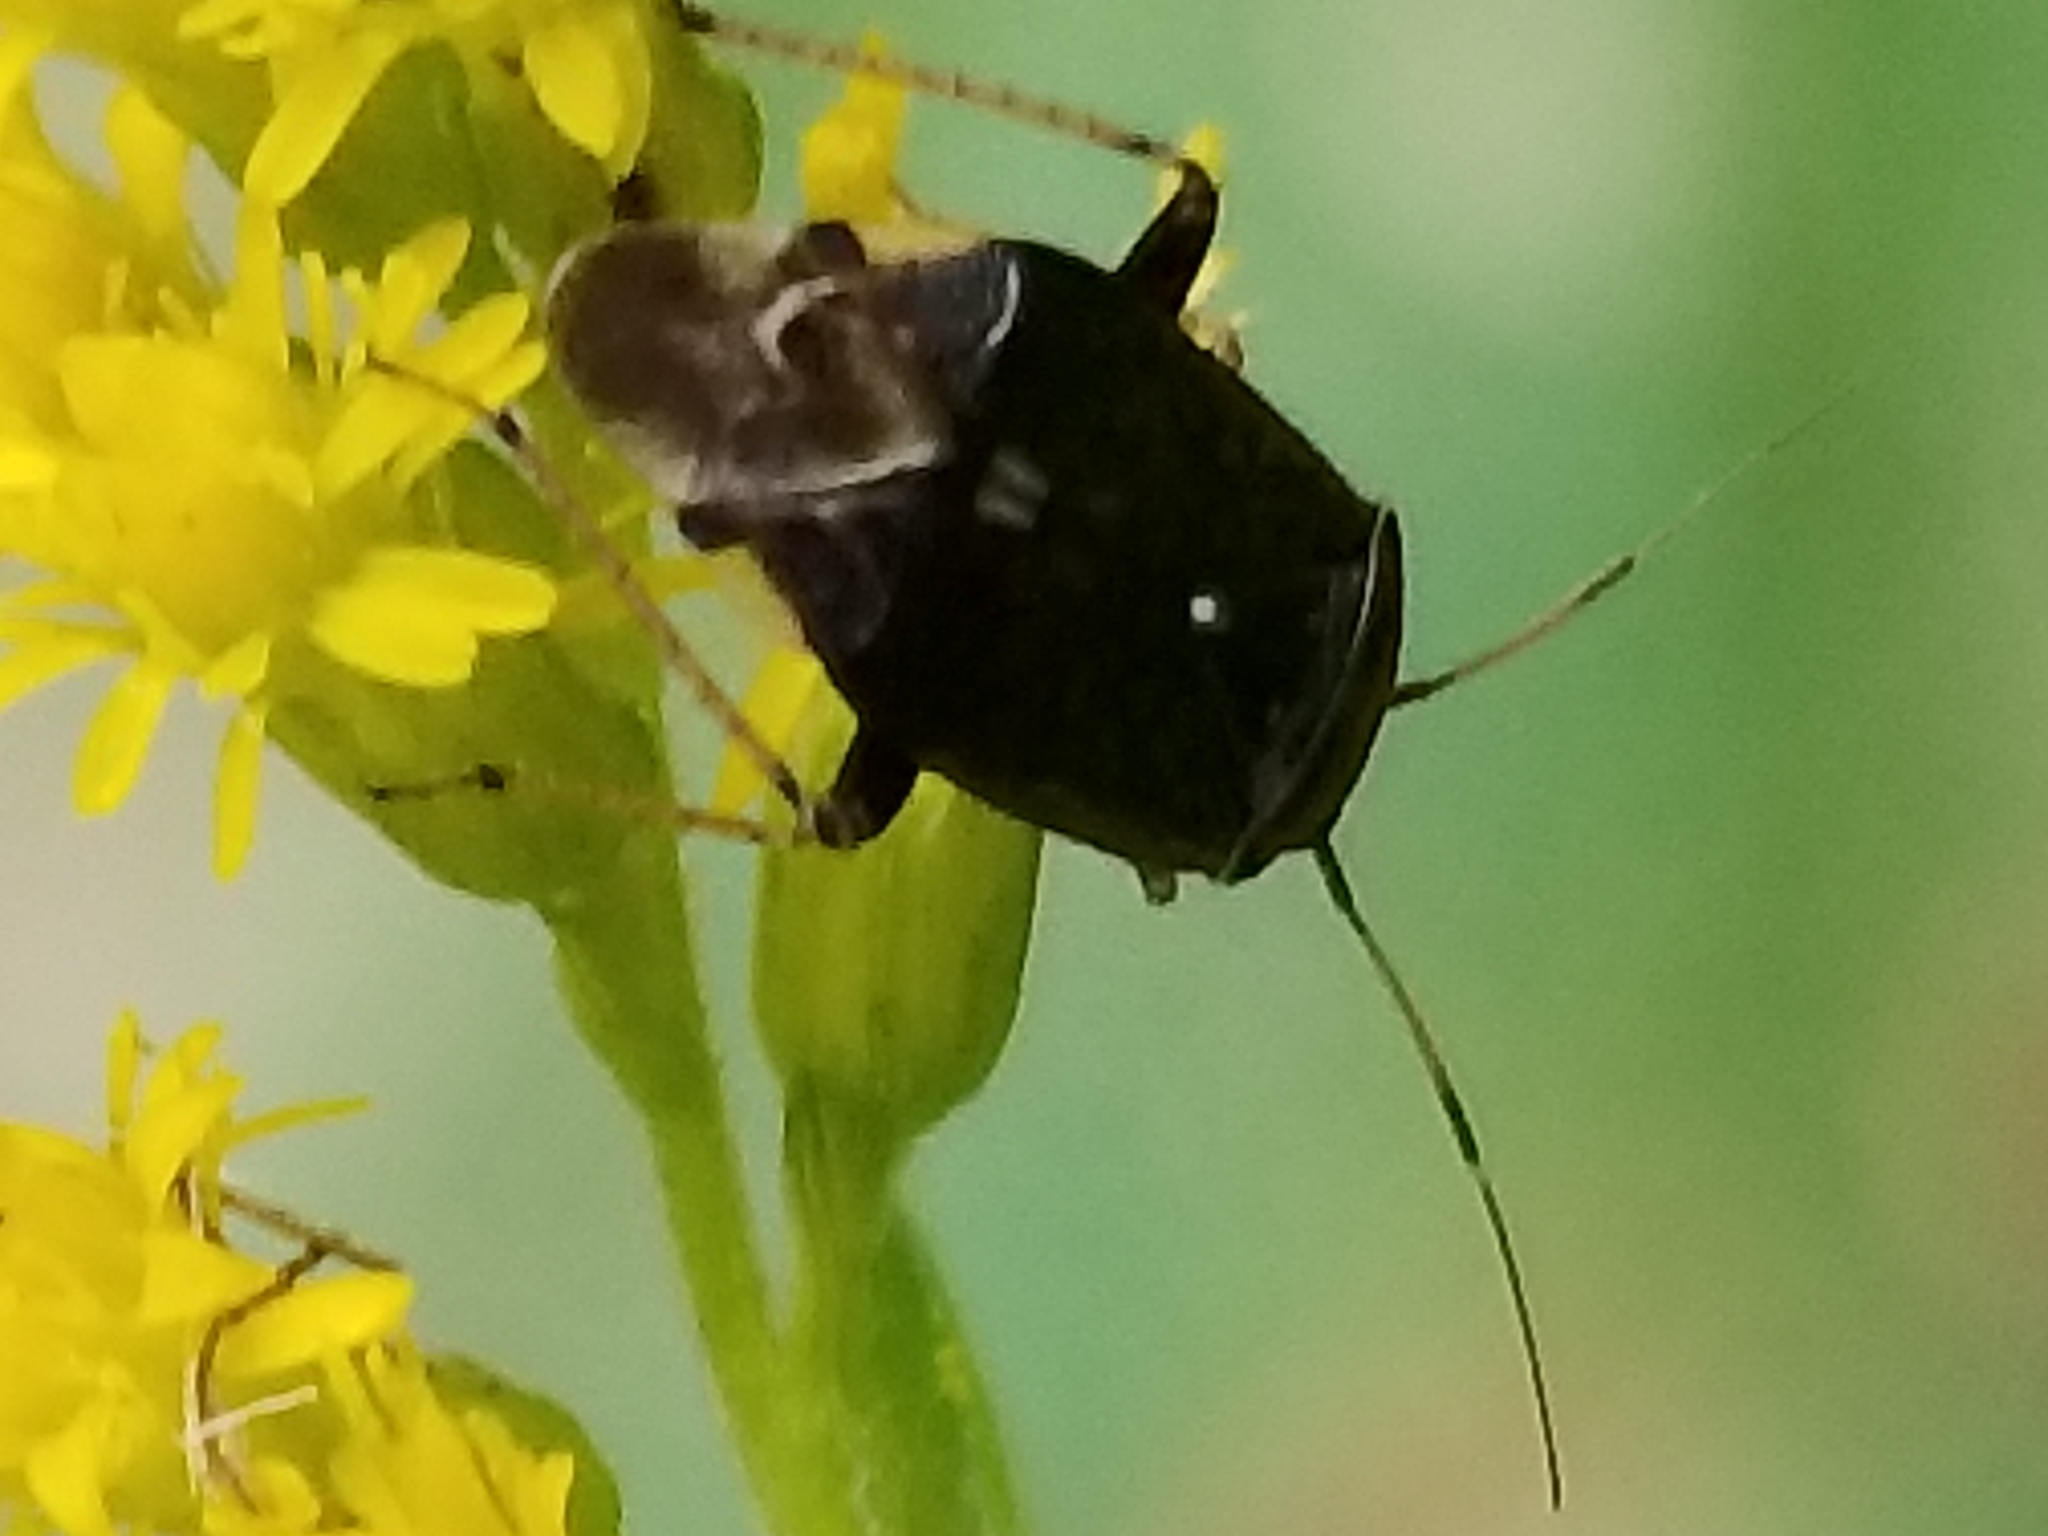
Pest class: lygus_bug